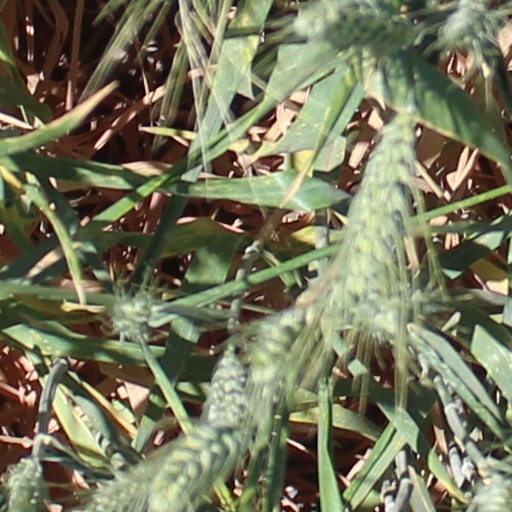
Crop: wheat